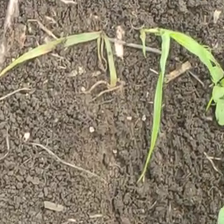
Weed species: Digitaria_SP_(Digitaria Sanguinalis )